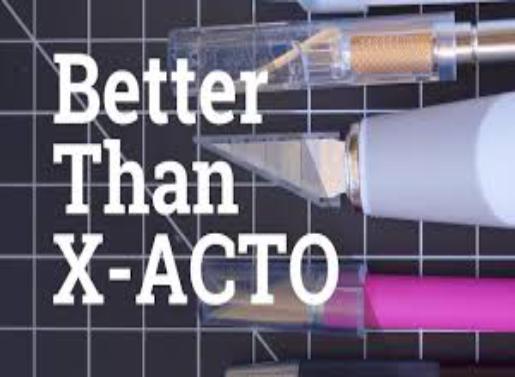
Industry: Necessities